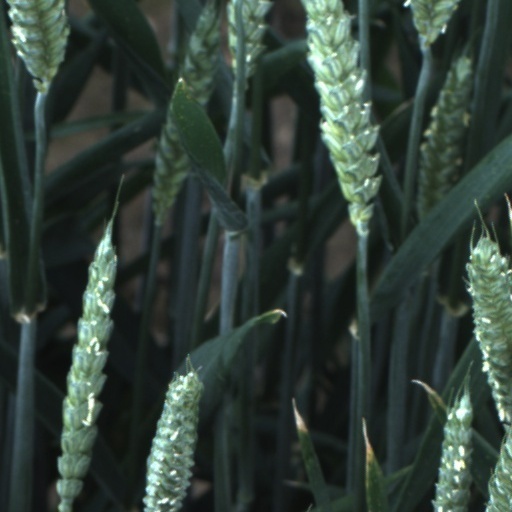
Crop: wheat